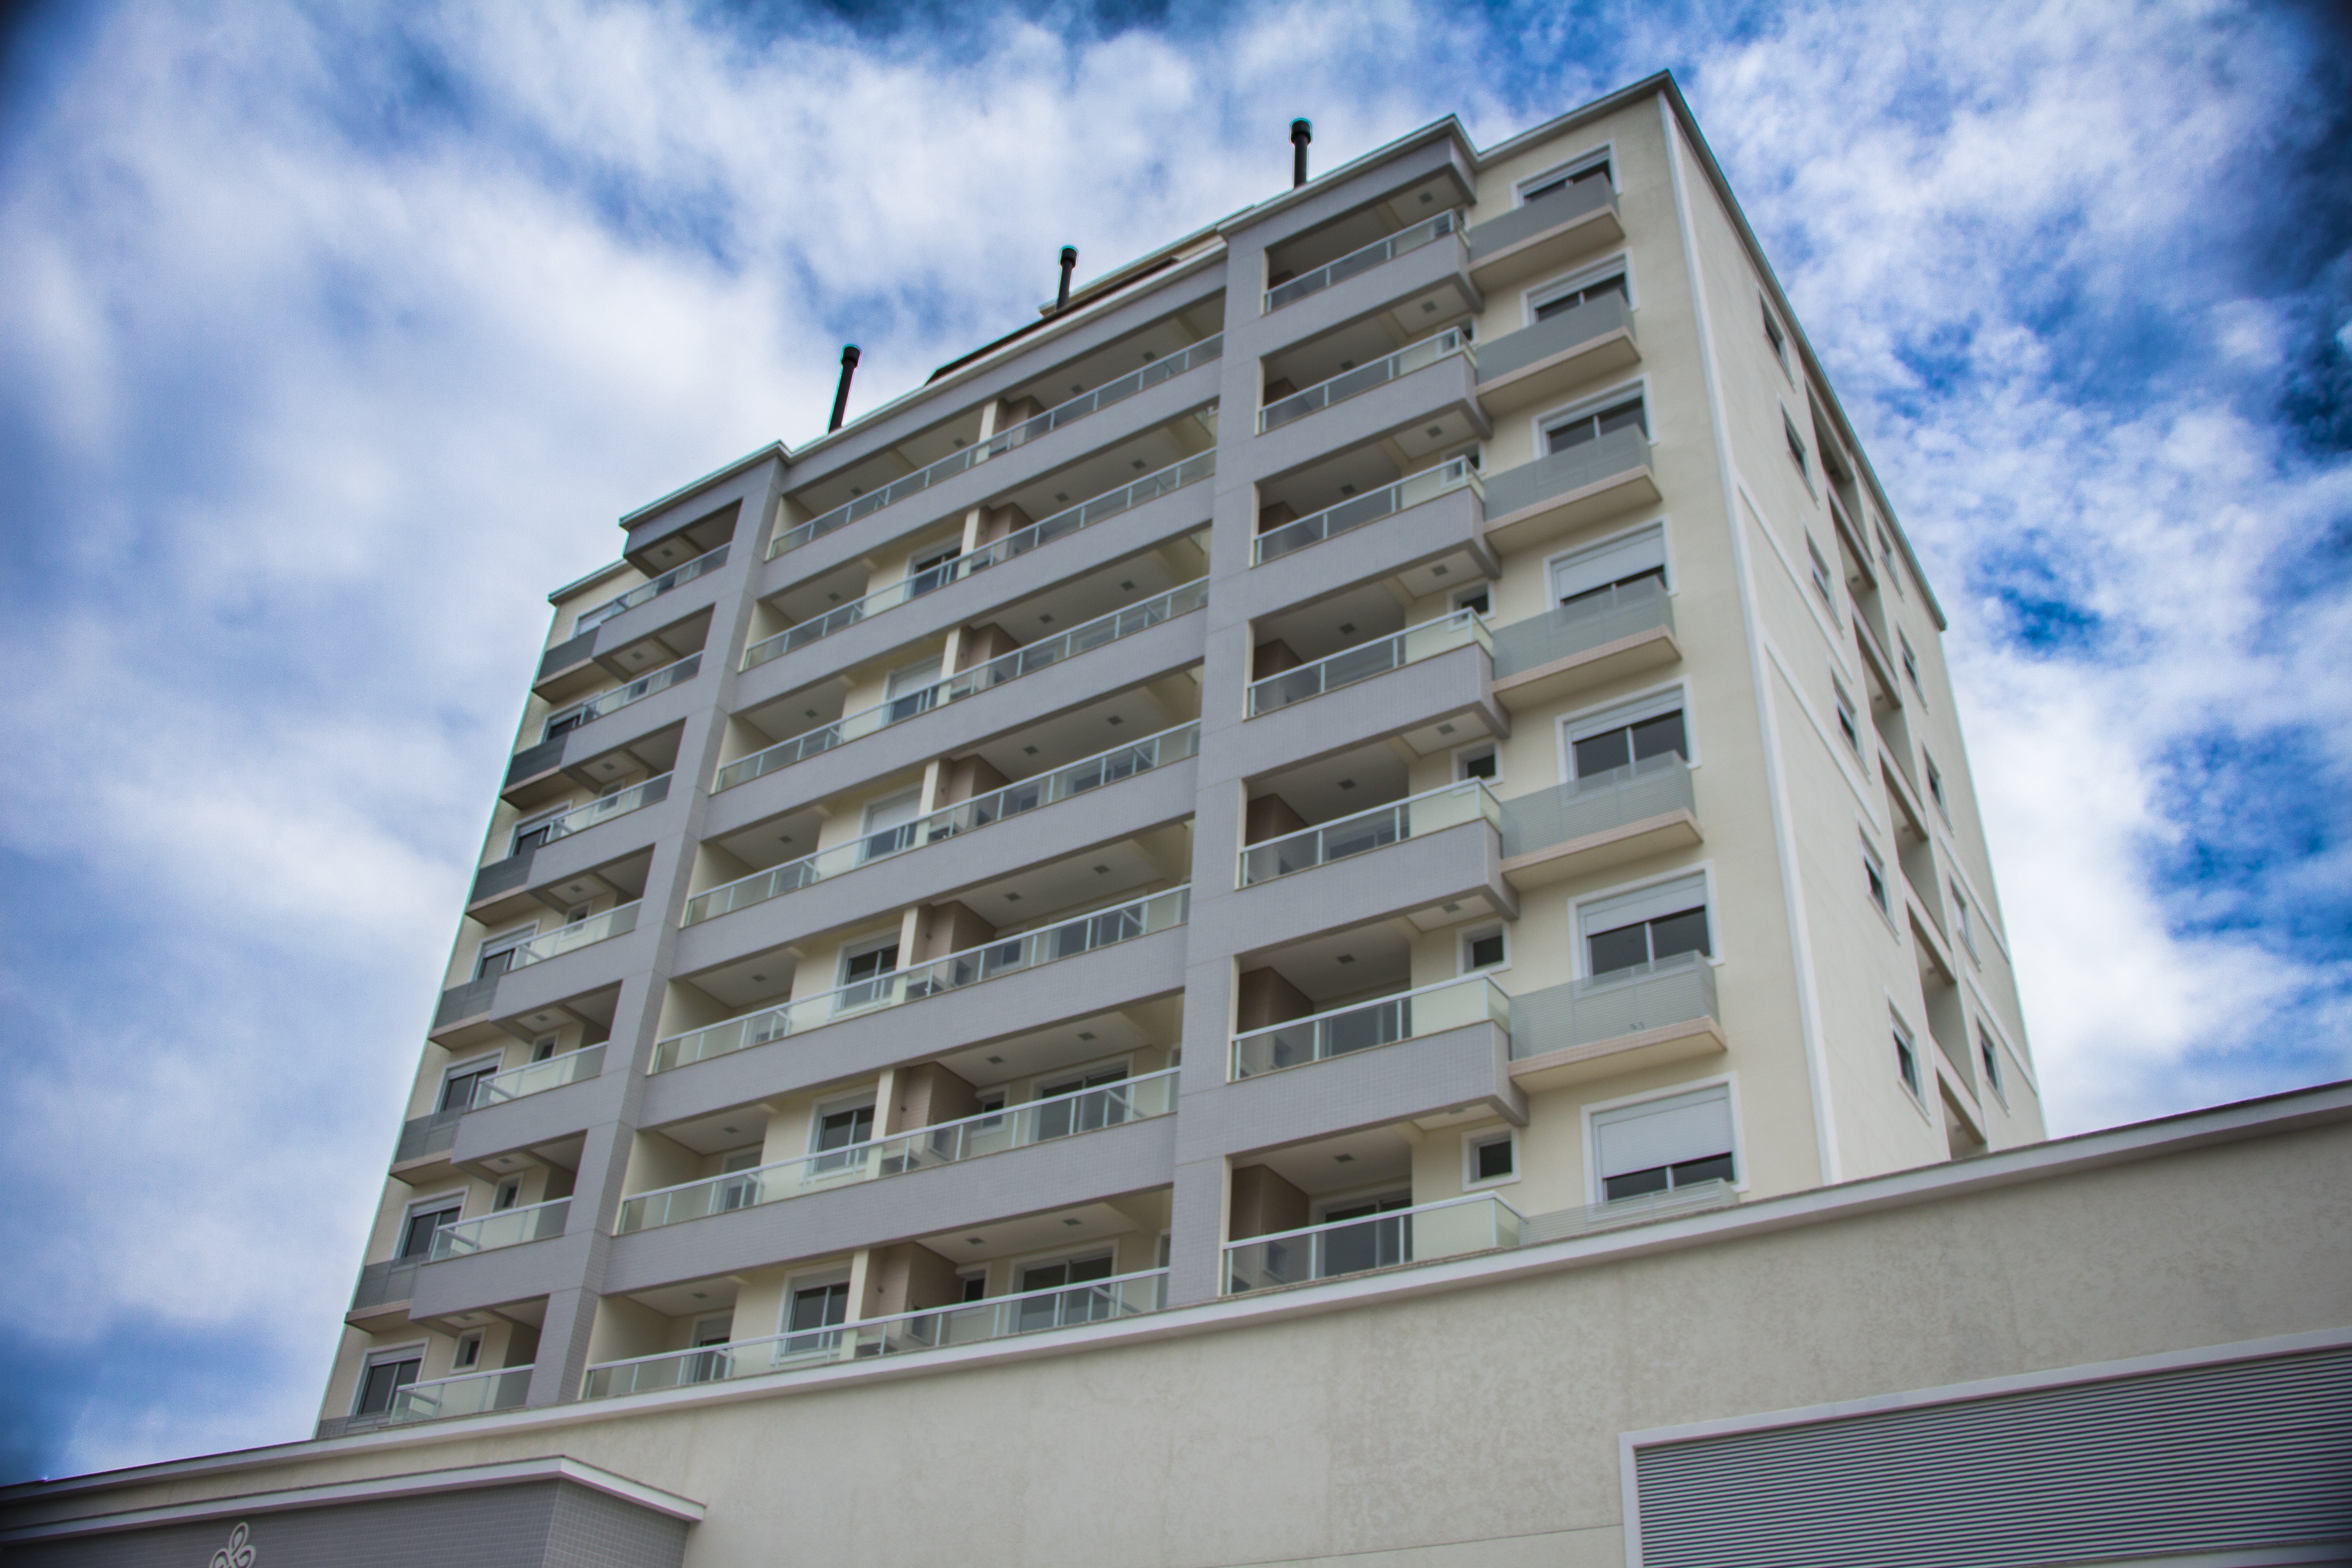
cloud, architecture, sky, window, building, city, urban, cityscape, downtown, office, facade, property, blue, business, apartment, tower block, commercial building, financial, condominium, neighbourhood, real estate, urban area, residential area